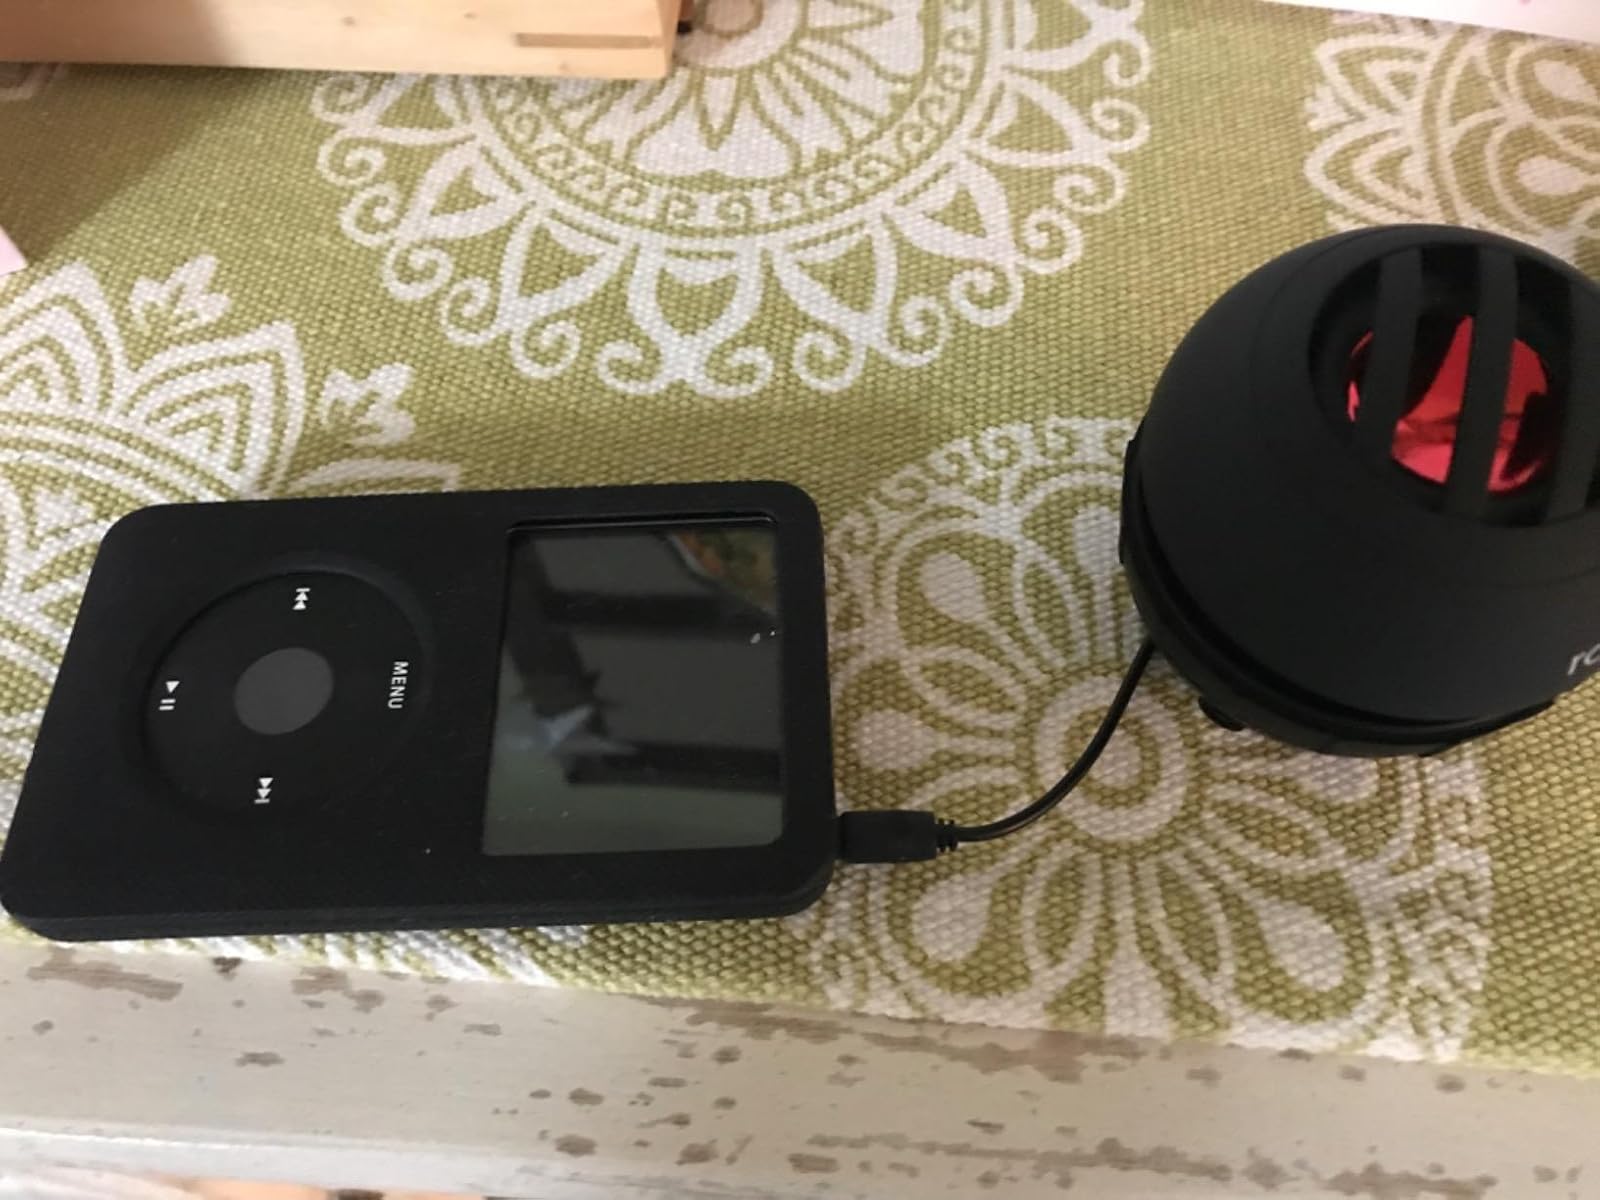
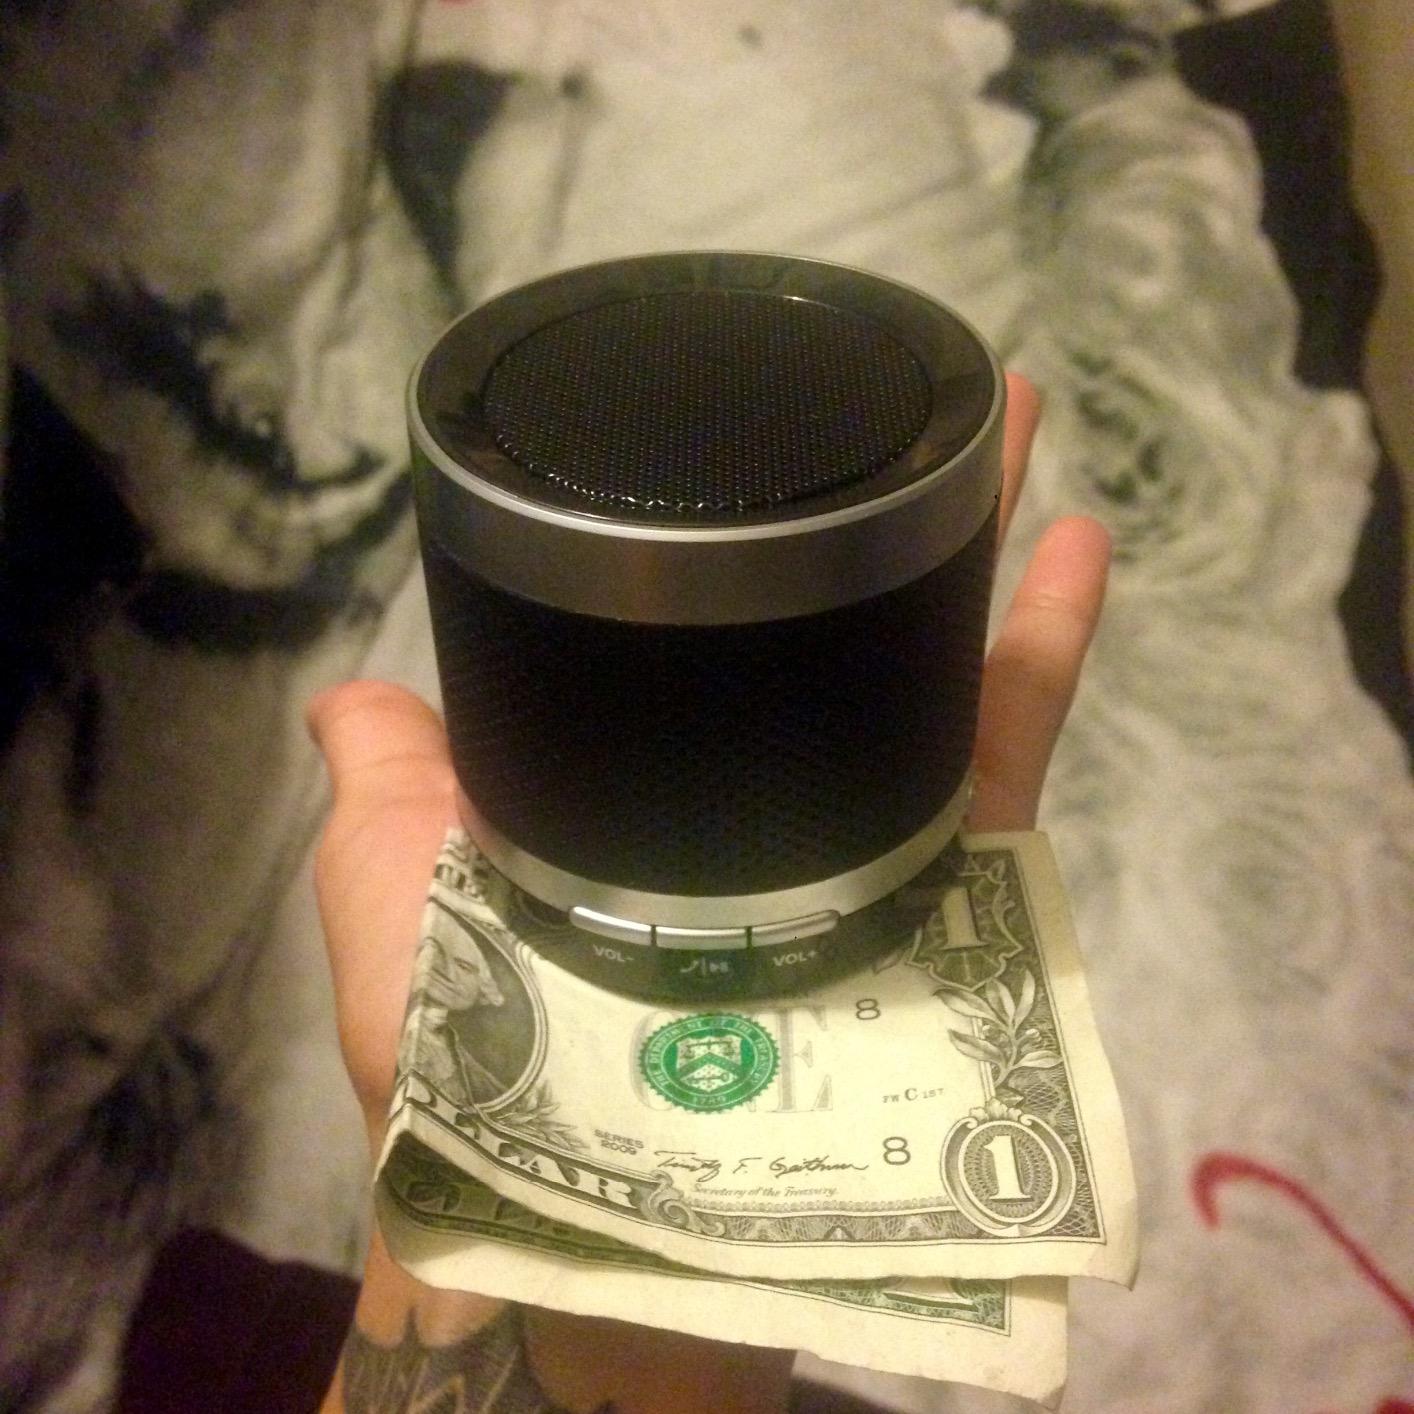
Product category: speaker
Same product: no